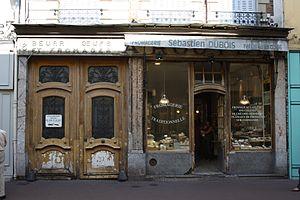
16 rue de Poissy à Saint-Germain-en-Laye en France. This building is inscrit au titre des Monuments Historiques. It is indexed in the Base Mérimée, a database of architectural heritage maintained by the French Ministry of Culture,
Saint-Germain-en-Laye [lɛ] est une commune française située à 19 km à l'ouest de Paris dans le département des Yvelines en région Île-de-France.
Ce tableau présente la liste de tous les monuments historiques classés ou inscrits dans la ville de Saint-Germain-en-Laye, Yvelines, en France.